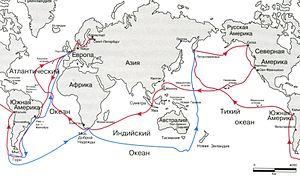
Vasilij Golovnin / Opvækst og karriere
Golovnins sejlrute med fregatten Diana 1808-1811 (blå) og med fregatten Kamtjatka (rød) 1817—1819.
Vasilij Michajlovitj Golovnin var en russisk søfarer, viceadmiral, og korresponderende medlem af Sankt Petersborgs Videnskabsakademi.